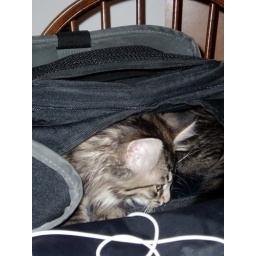
Courage in the laptop bag